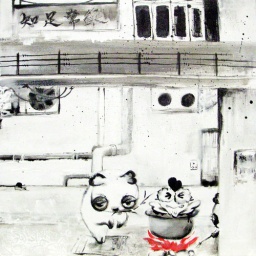
in fact..i saw people having hot pot under the bridge next to the highway last year!!!